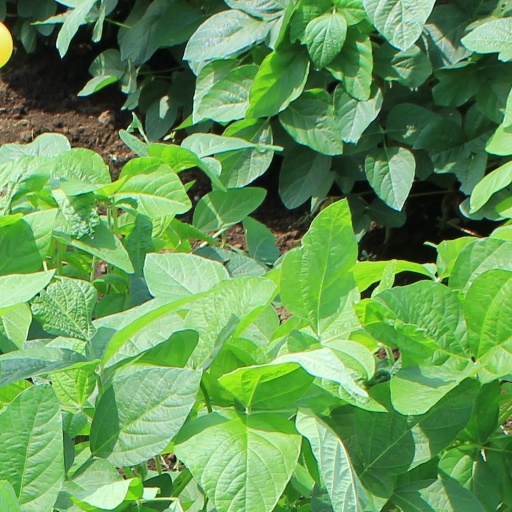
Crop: soybean